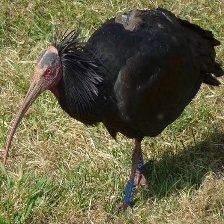
Species: BALD IBIS
Scientific name: GERONTICUS EREMITA